Pomellato

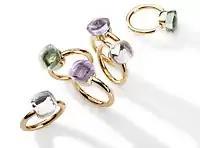
Nudo Rings

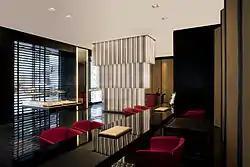
Pomellato Boutique

Pomellato has more than thirty boutiques worldwide in Milan, Paris, Madrid, Capri, Barcelona, Monte Carlo, Venice, Rome, Singapore, Moscow, Düsseldorf, Verona, Florence, Antwerp, Dubai, New York City, Turin, Kuwait, Moscow, London, Miami, Munich, Jeddah, Hamburg, Chicago, Beijing, Beirut, Los Angeles, Hong Kong, Lusail and Seoul.